Galaxy merger

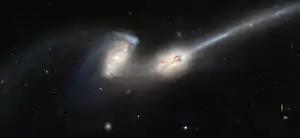
NGC 4676

Galaxy mergers can occur when two (or more) galaxies collide. They are the most violent type of galaxy interaction. The gravitational interactions between galaxies and the friction between the gas and dust have major effects on the galaxies involved, but the exact effects of such mergers depend on a wide variety of parameters such as collision angles, speeds, and relative size/composition, and are currently an extremely active area of research. Galaxy mergers are important because the merger rate is a fundamental measurement of galaxy evolution and also provides astronomers with clues about how galaxies grew into their current forms over long stretches of time.